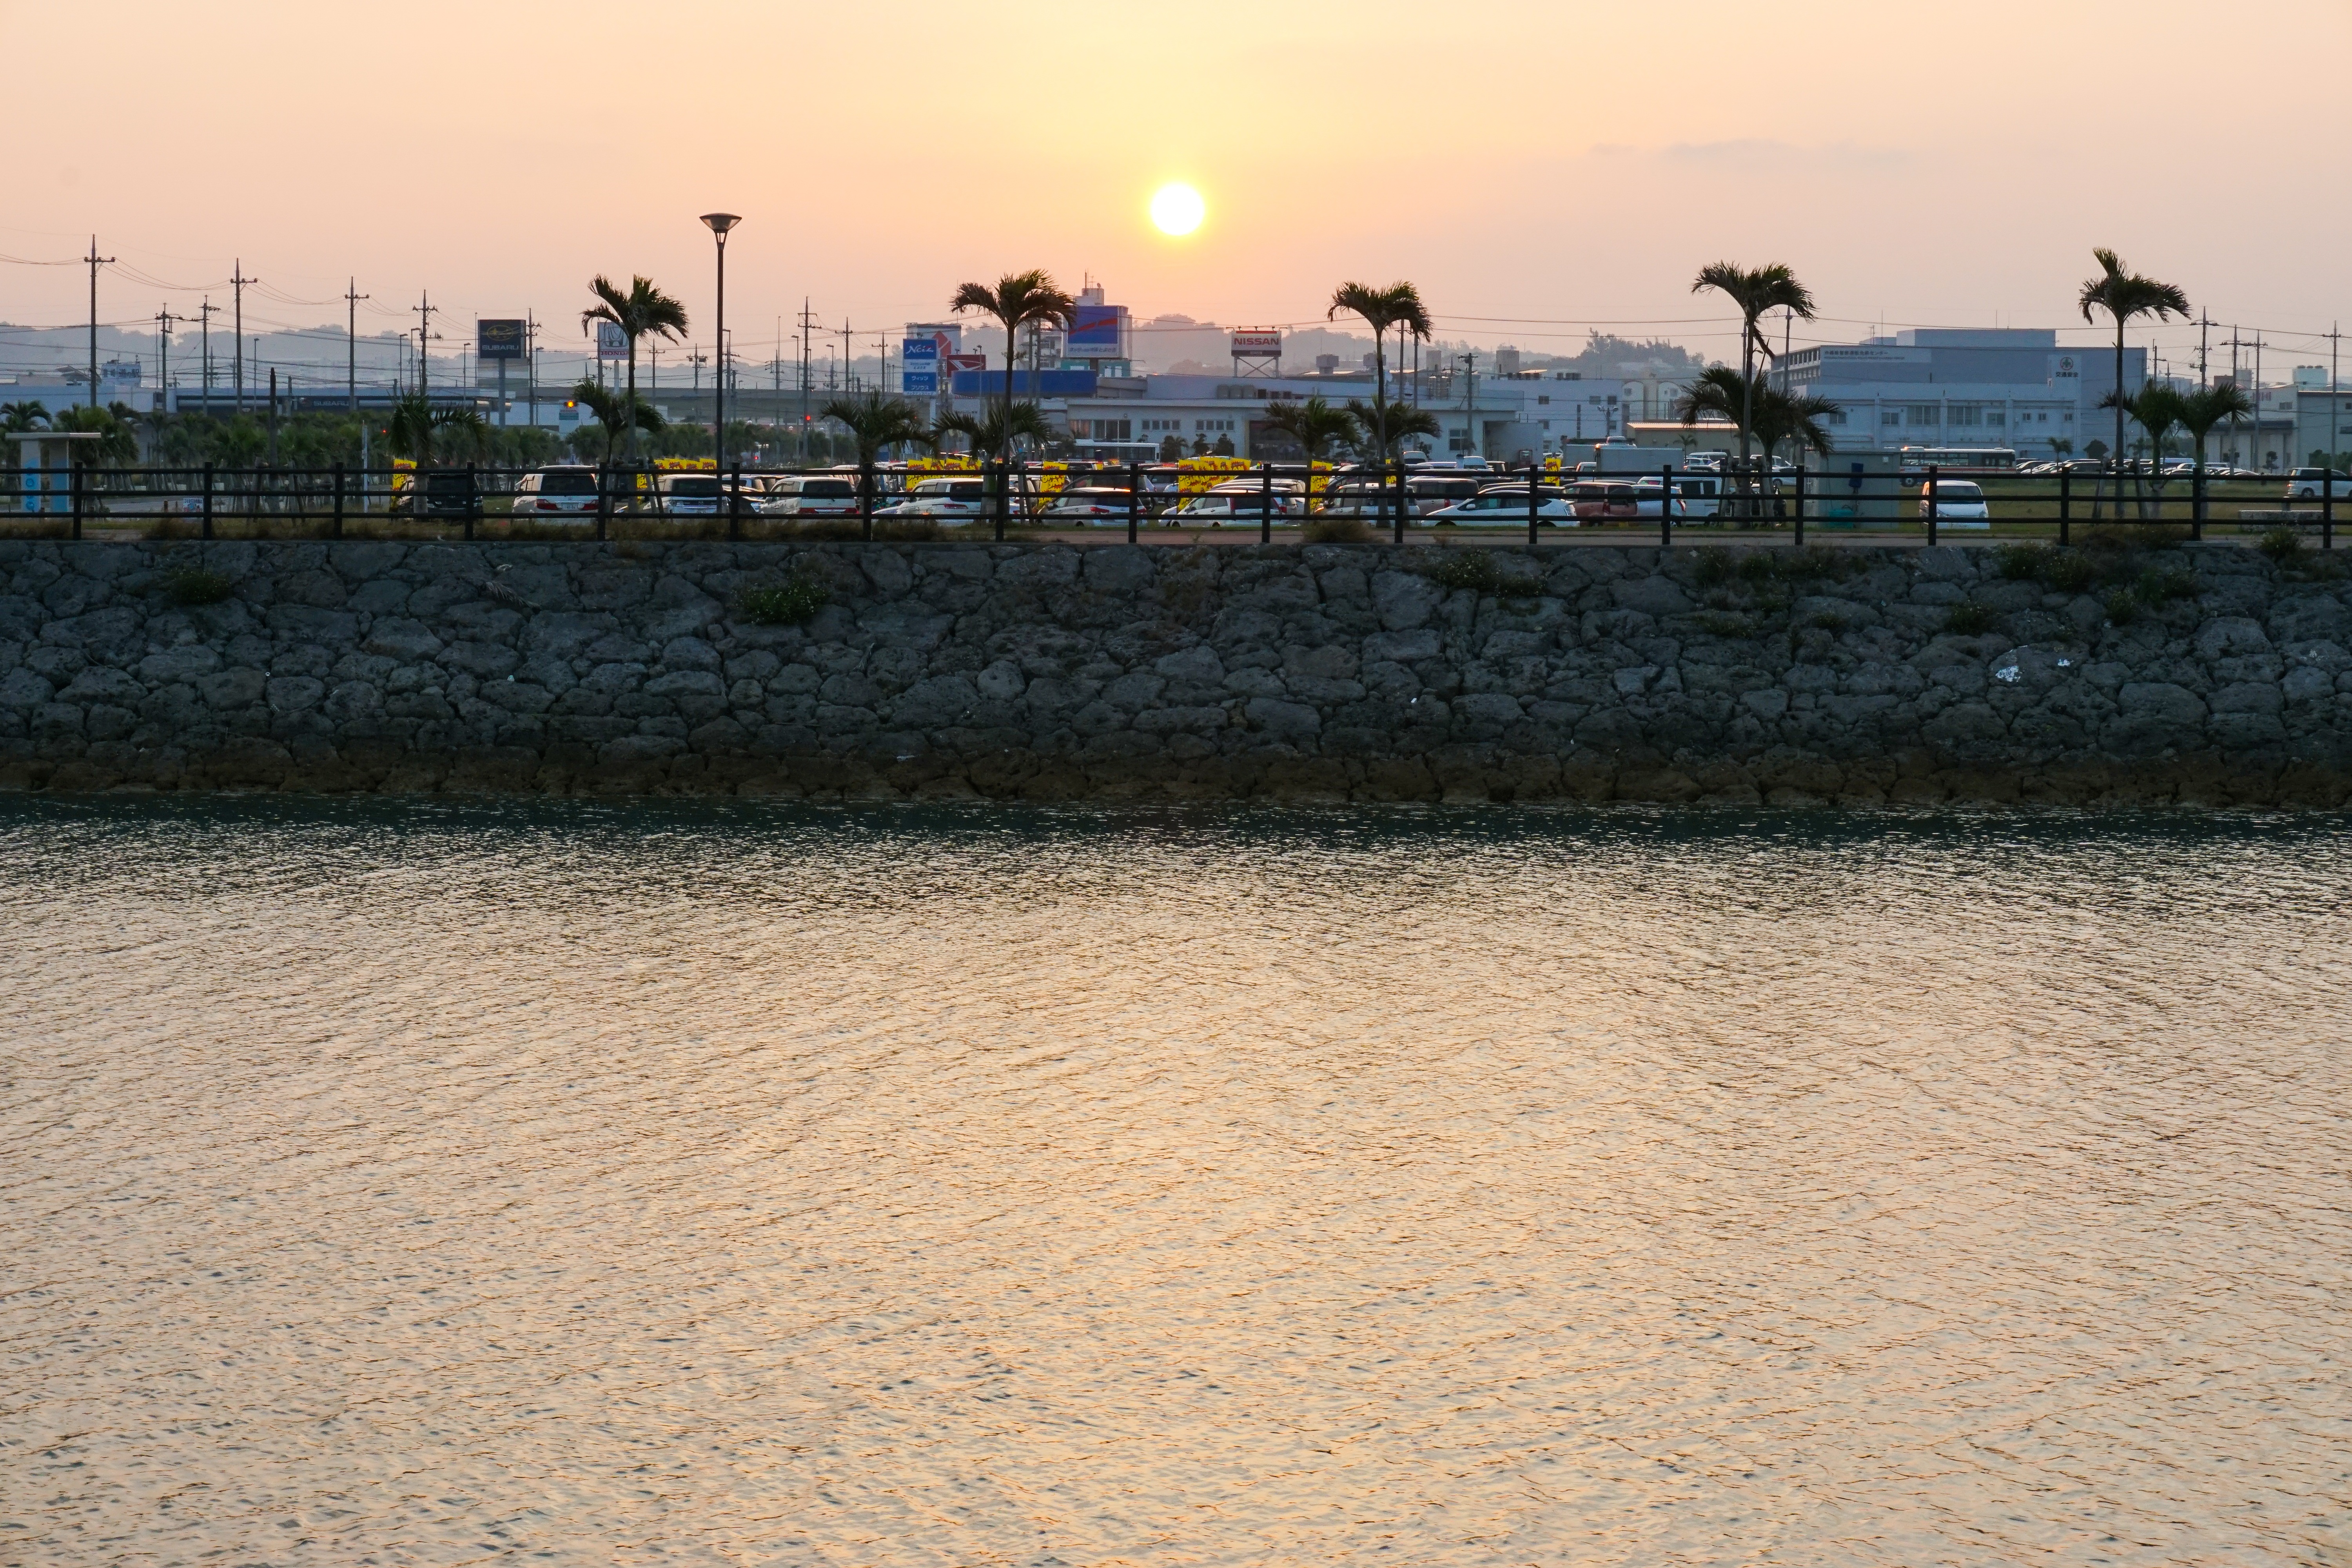
beach, sea, coast, water, outdoor, sand, ocean, horizon, boardwalk, sunrise, sunset, sunlight, morning, shore, wave, dawn, pier, river, walkway, summer, dusk, evening, reflection, bay, asia, japan, body of water, sunrise landscape, mudflat